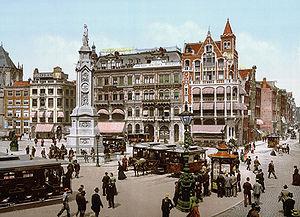
Amsterdam est la capitale des Pays-Bas, bien que le gouvernement ainsi que la plupart des institutions nationales siègent à La Haye. Sur la base des chiffres de l'année 2017, la commune d'Amsterdam compte plus de 850 000 habitants, appelés Amstellodamois, ce qui en fait la commune néerlandaise la plus peuplée. Elle est située au cœur de la région d'Amsterdam, regroupant environ 1 350 000 habitants. L'aire urbaine, qui rassemble plus de 2 400 000 résidents fait elle-même partie d'une conurbation appelée Randstad qui compte 7 100 000 habitants. La ville est la plus grande de Hollande-Septentrionale, mais n'est cependant pas le chef-lieu de la province, ce dernier étant Haarlem, situé à 19 kilomètres à l'ouest d'Amsterdam.